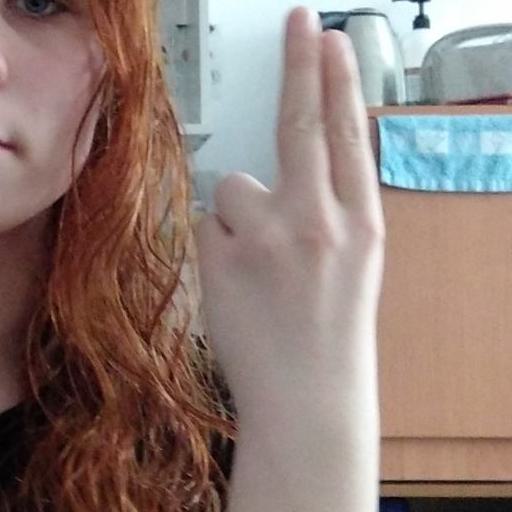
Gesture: two_up_inverted